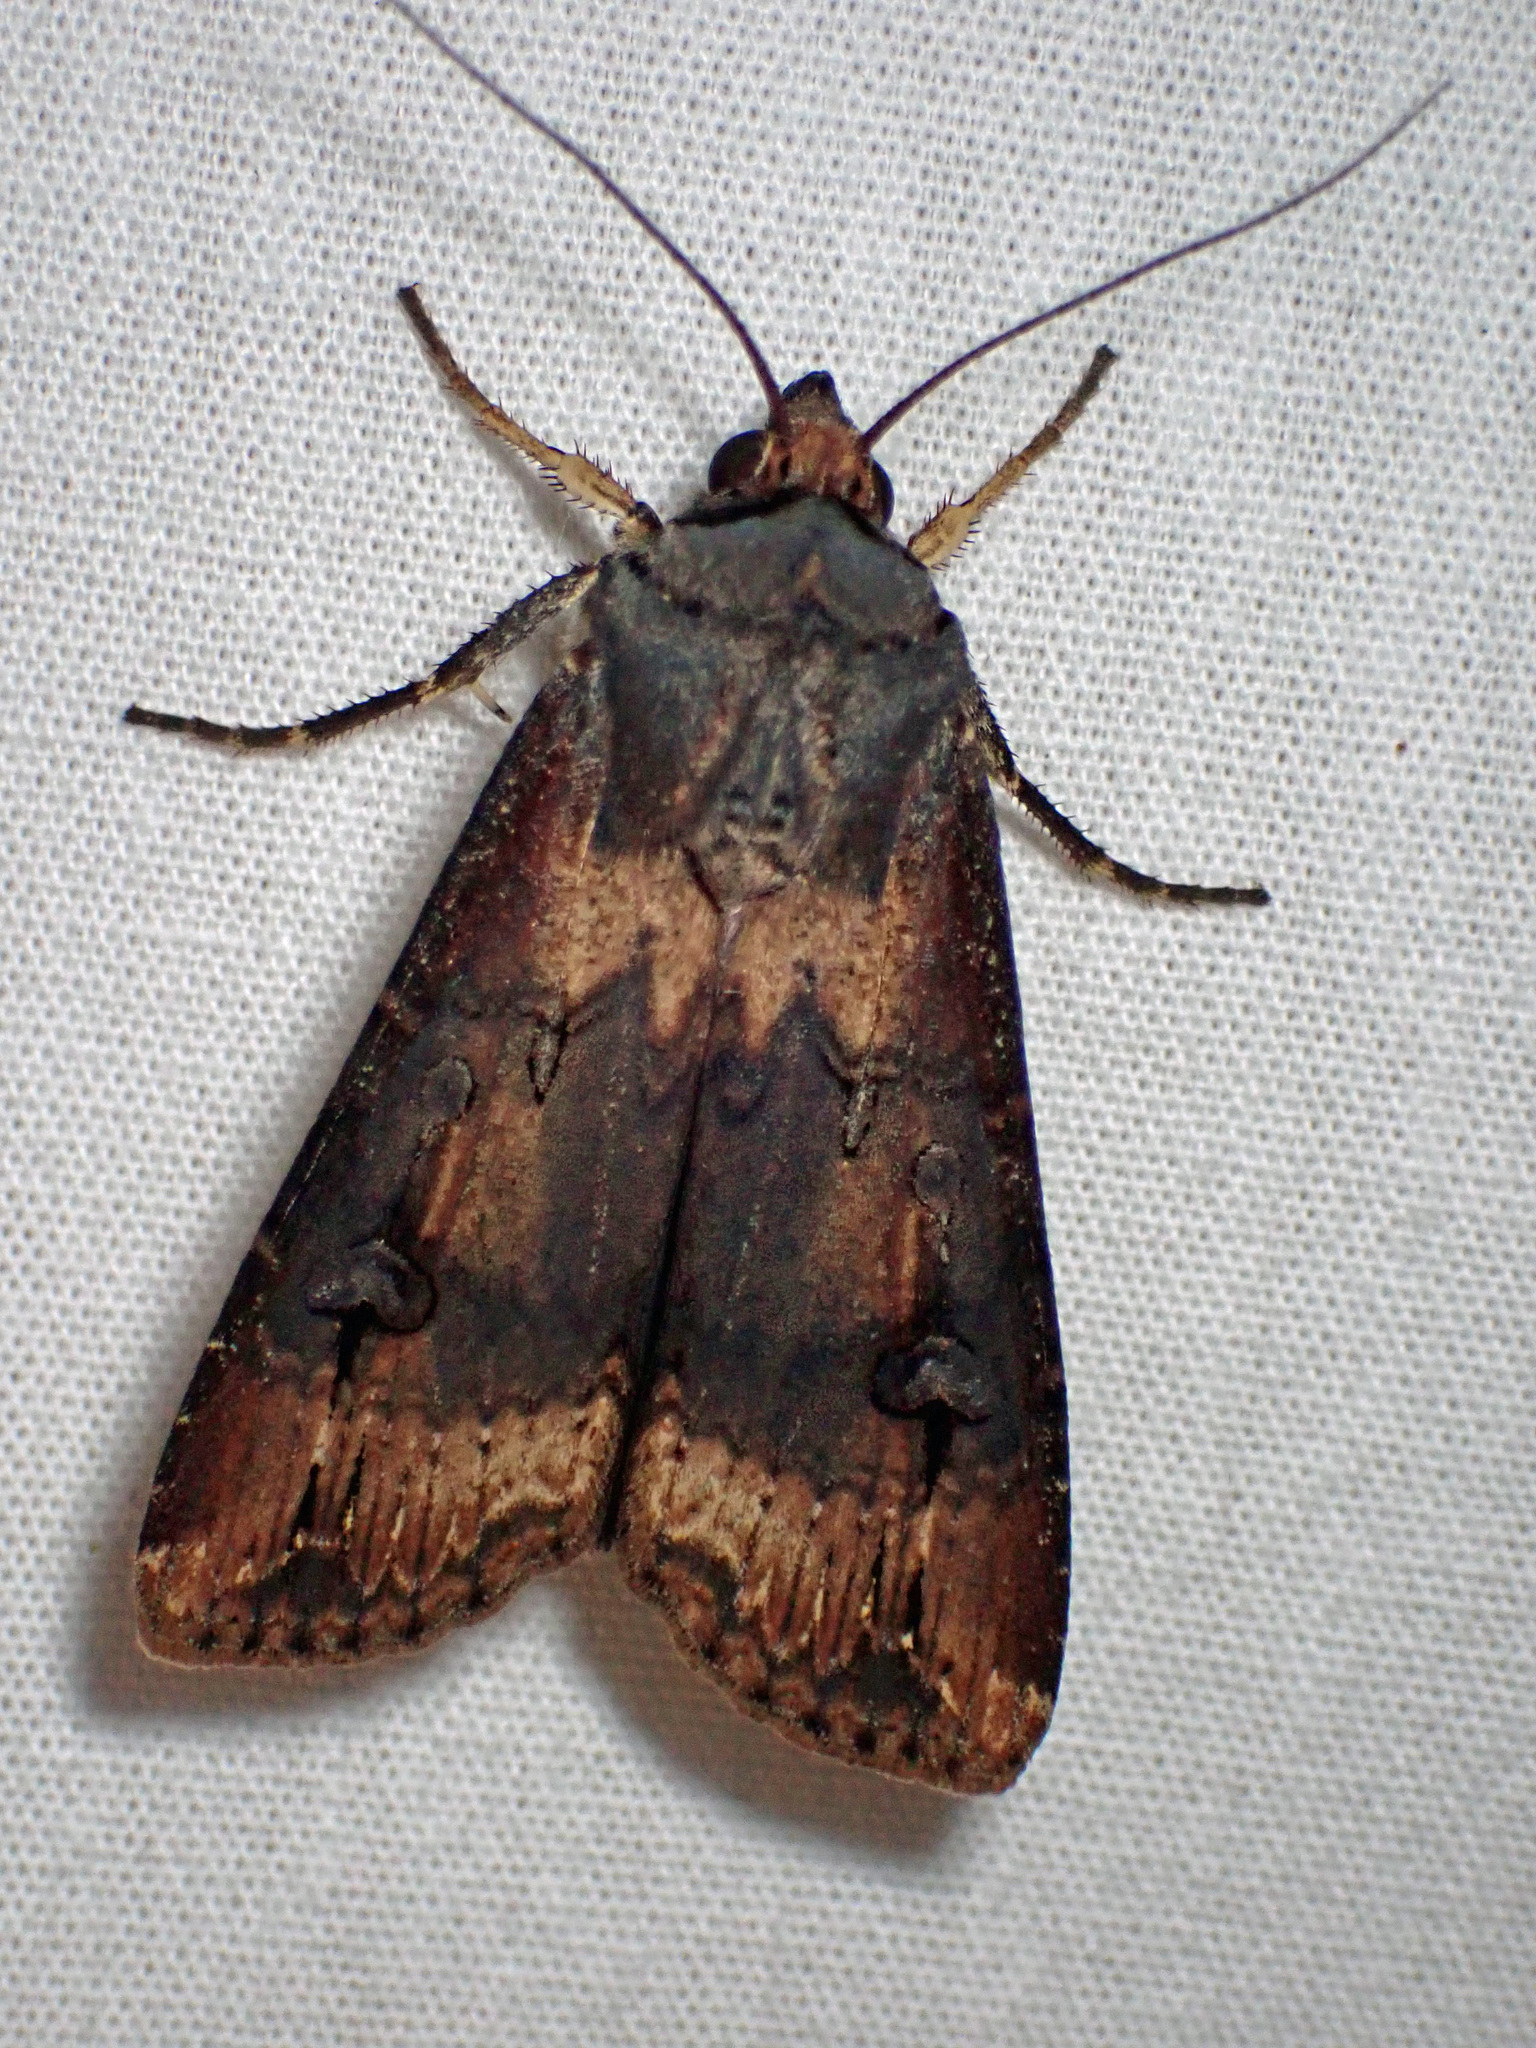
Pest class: cutworms